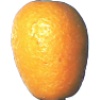
Label: kumquats